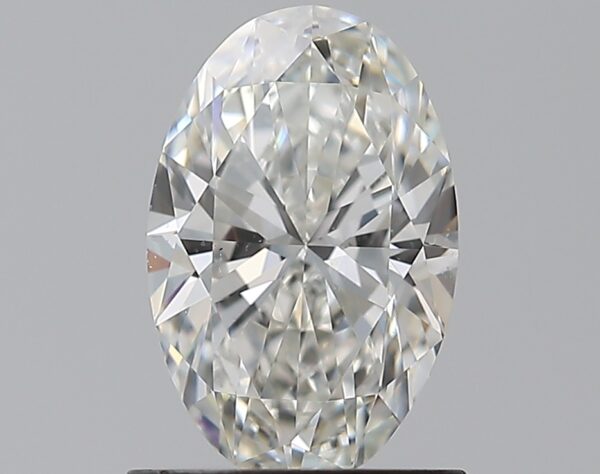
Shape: oval
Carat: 1.01
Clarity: VS2
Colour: G
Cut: EX
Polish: EX
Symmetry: EX
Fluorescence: N
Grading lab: GIA
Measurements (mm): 8.39 x 5.45 x 3.41